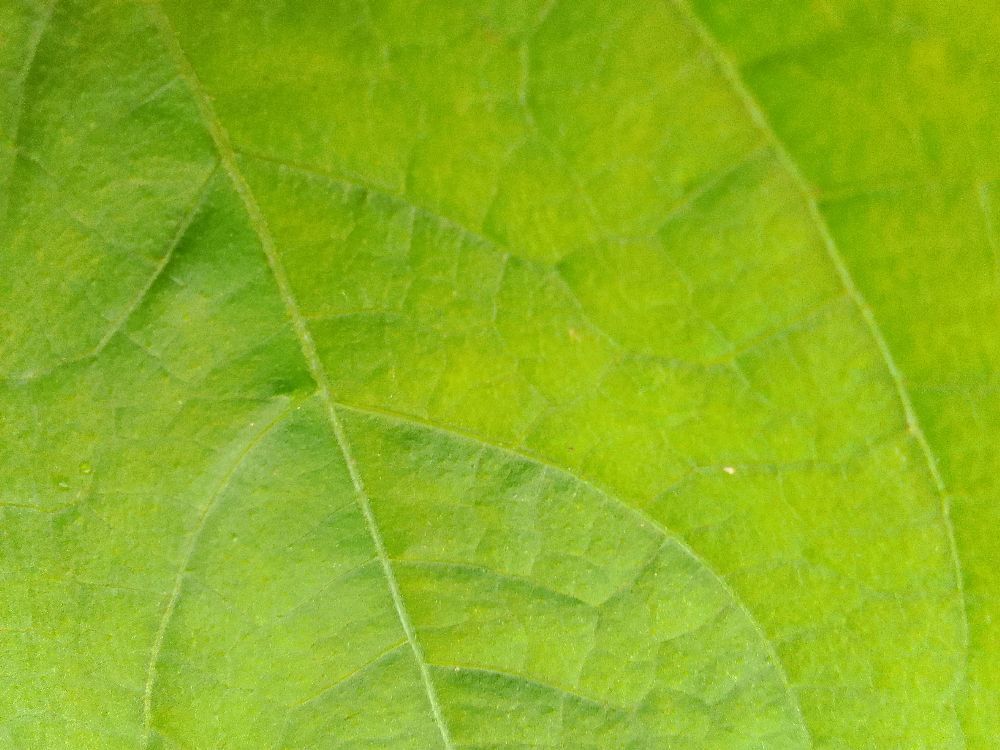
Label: healthy